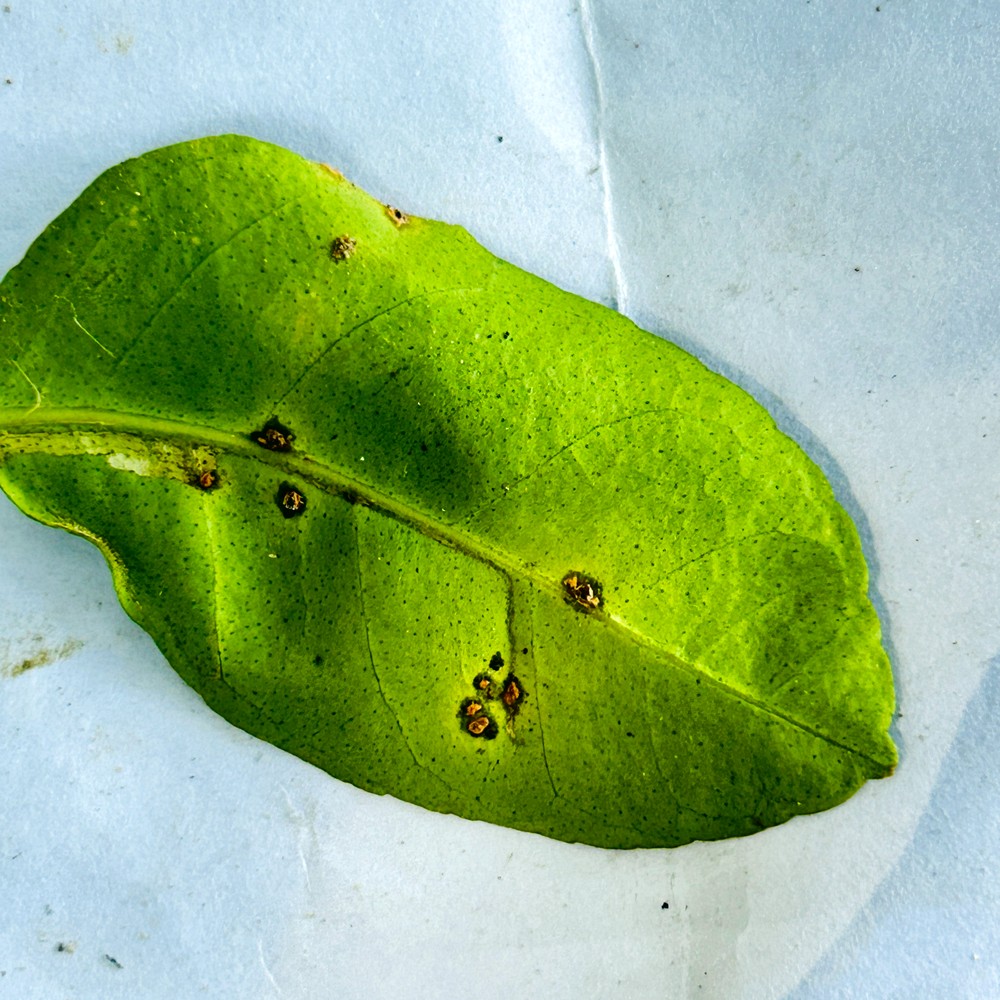
Label: Anthracnose